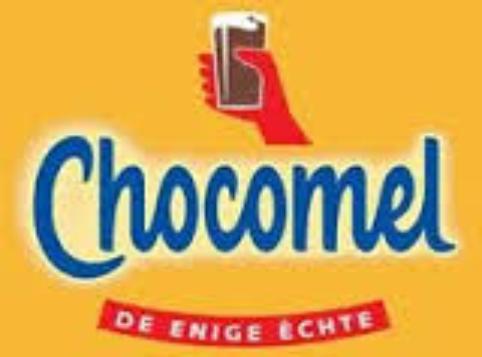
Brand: Chocomel
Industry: Food